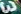
Number: 3